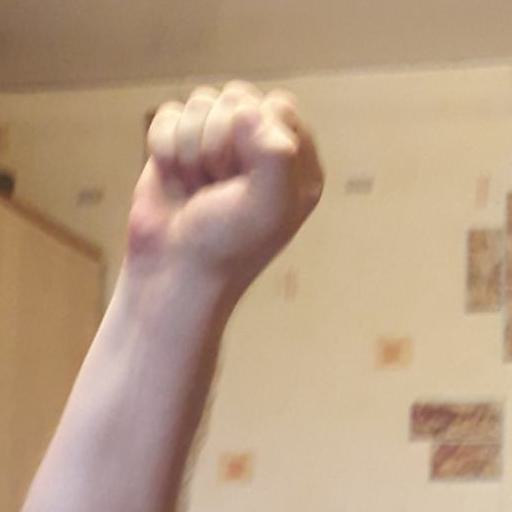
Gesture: fist